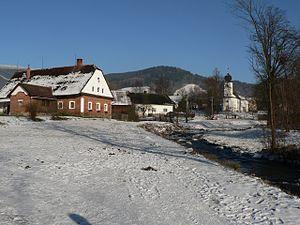
Vernířovice est une commune du district de Šumperk, dans la région d'Olomouc, en République tchèque. Sa population s'élevait à 209 habitants en 2018.